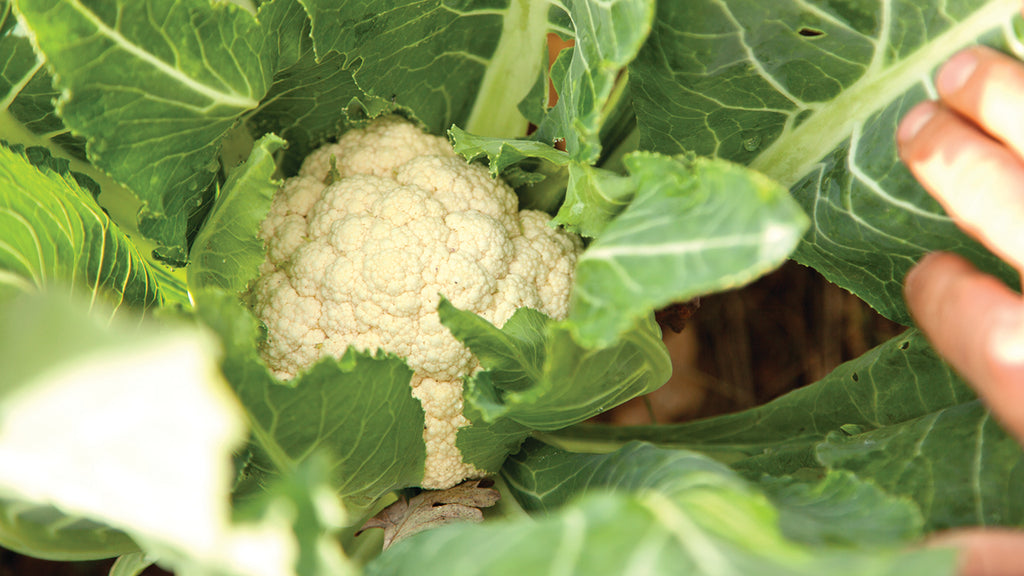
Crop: unknown
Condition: cauliflower